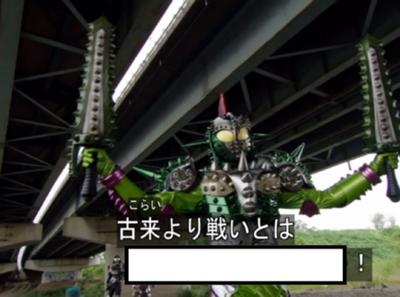
回答: じめての夜は熱くなるものだ